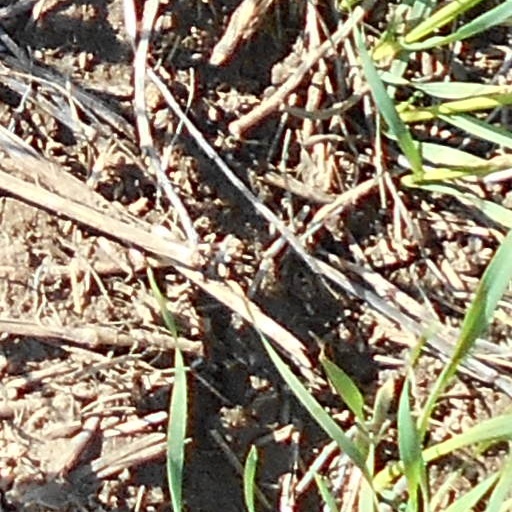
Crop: wheat